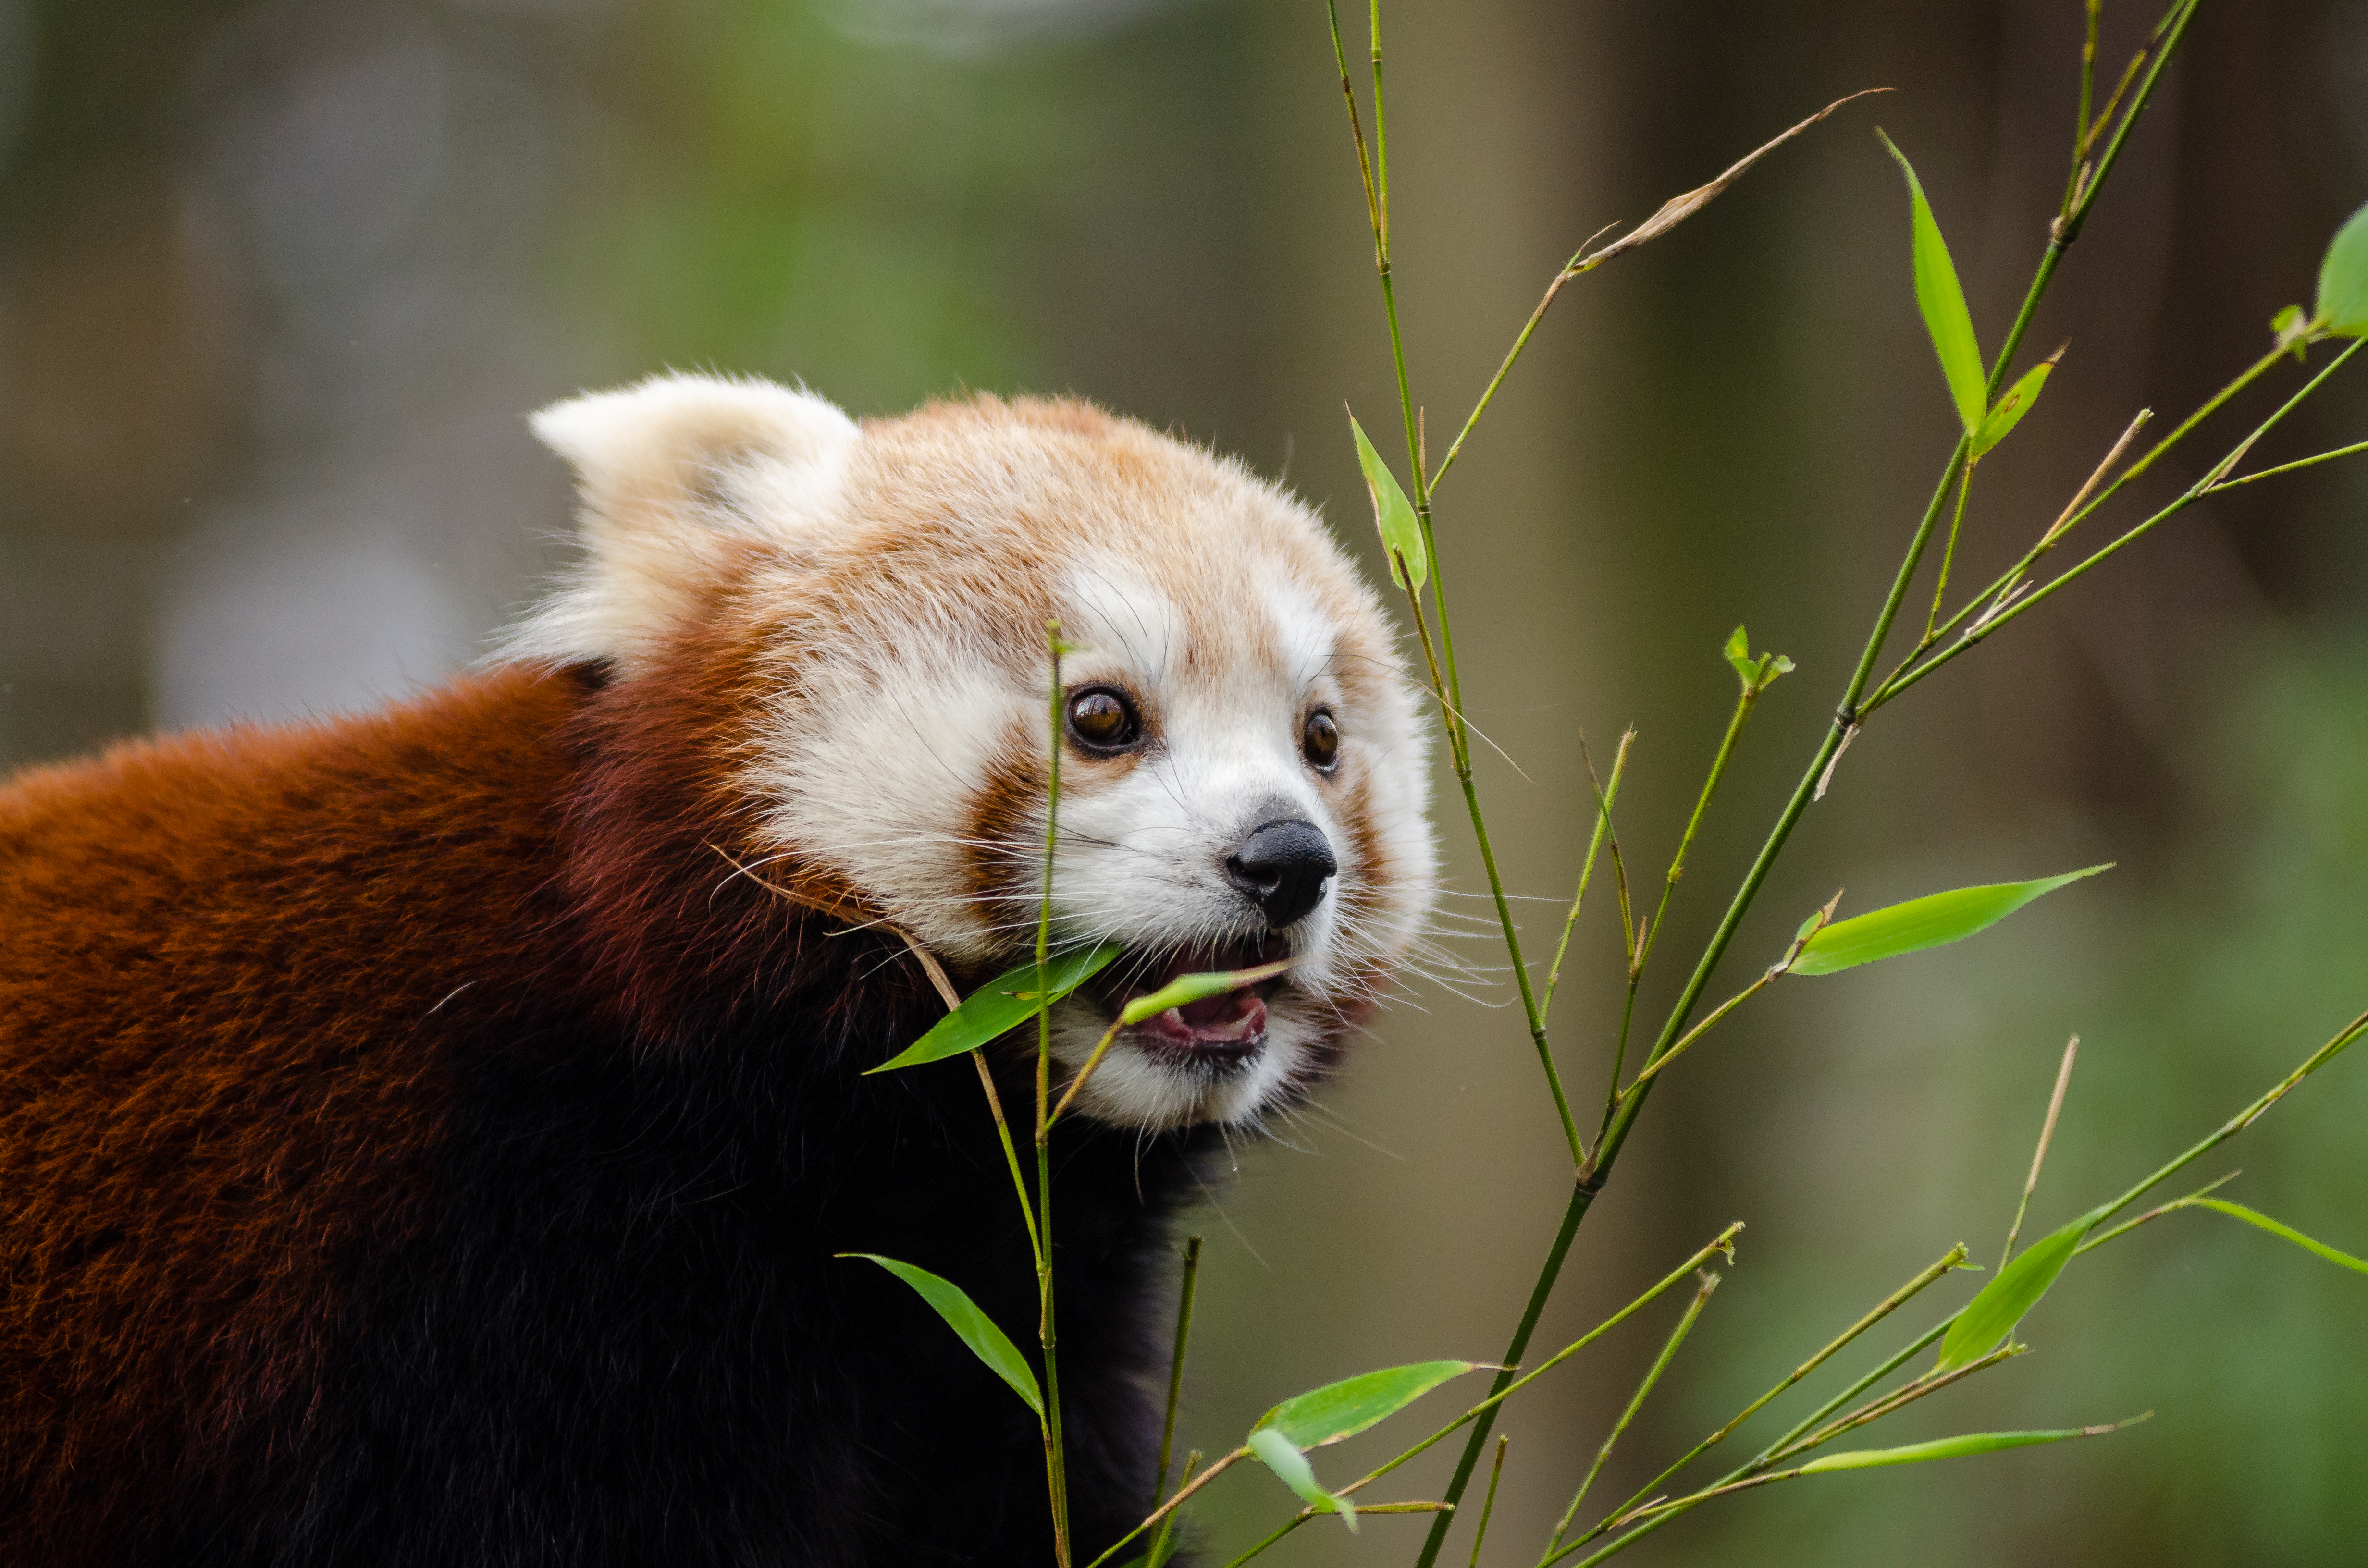
tree, nature, cold, winter, bokeh, vintage, sweet, feet, animal, cute, female, wildlife, zoo, fur, orange, young, green, high, red, foot, mammal, nikon, fauna, red panda, panda, 2015, face, nose, whiskers, paw, tail, animals, ears, endangered, vertebrate, germany, deutschland, natur, paws, tier, iso, ss, fell, grn, gesicht, baum, adorable, bamboo, d7000, roter, kleiner, niedlich, sues, suess, species, bedrohte, tierart, tierpark, weiblich, jungtier, jung, ohren, schwanz, nase, bedroht, ailurus, fulgens, mozilla, firefox, wochenende, weekend, kalt, mustelidae, carnivoran, polecat